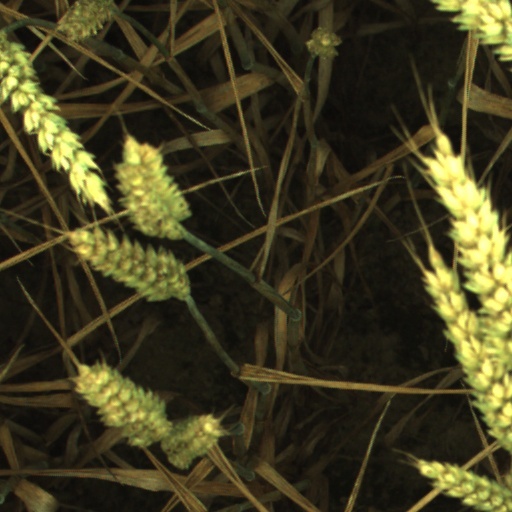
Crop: wheat